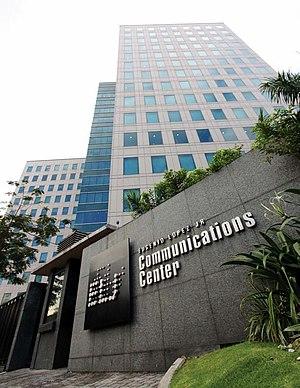
ABS-CBN Corporation est le plus grand réseau de diffusion et la plus grande entreprise multimédia des Philippines.